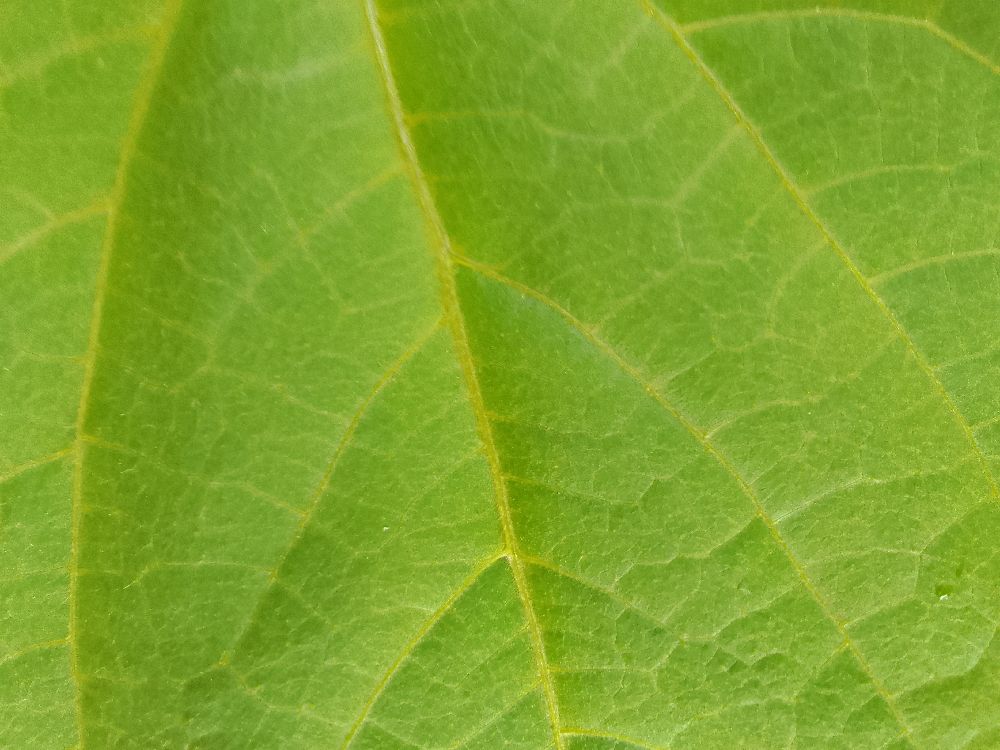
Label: healthy